Lamborghini LM002

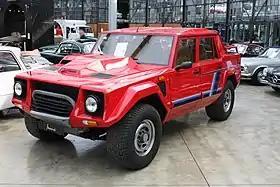
1988 Lamborghini LM002

The Lamborghini LM002 is an off-road vehicle manufactured by Lamborghini between 1986 and 1993. The LM002 was an unusual departure for Lamborghini which, at the time, was primarily known for high-performance, hand-built, super/sports cars. The LM002 was not the first of its kind to be built by Lamborghini. Two prototype vehicles, the Cheetah and the LM001, paved the way for LM002. Both vehicles used rear-mounted American power plants and were intended for military use, but were not well received. With the idea of using a front mounted Countach V12 to power the LM001 came the next model, the "LM002", which was the first of the three to see actual production by Lamborghini. The LM002 is part of the Lamborghini Militaria series of vehicles.